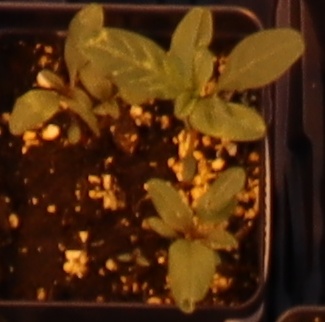
Label: Waterhemp